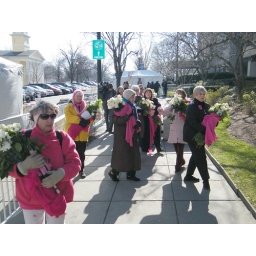
CODEPINK Women bring white roses to Obama's Hotel in DC